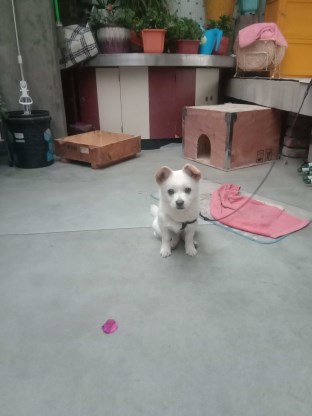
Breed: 3336-n000121-chinese_rural_dog